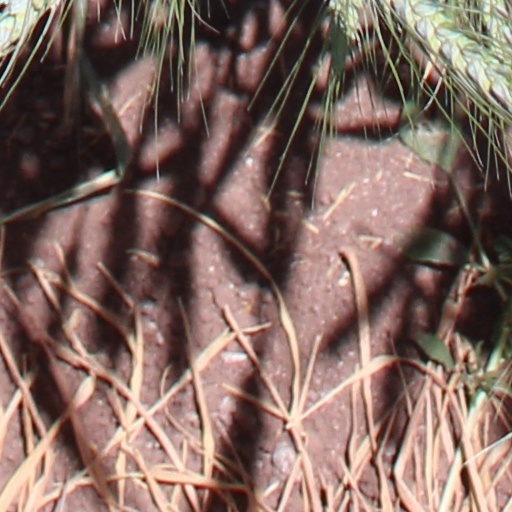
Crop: wheat